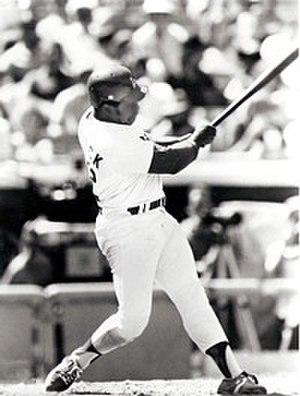
Bill Madlock, Jr. est un joueur de troisième but au baseball qui a évolué dans les Ligues majeures de 1973 à 1987.
Dans les Ligues majeures de baseball, le champion frappeur est le joueur qui enregistre la meilleure moyenne au bâton dans chaque ligue. La moyenne au bâton est calculée en divisant le nombre de coups sûrs réussi par un frappeur par le nombre de présences officielles au bâton.